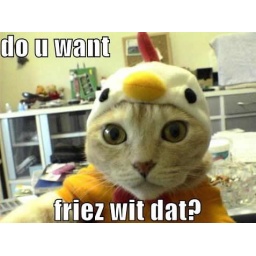
kitty that is in chicken suit!!!